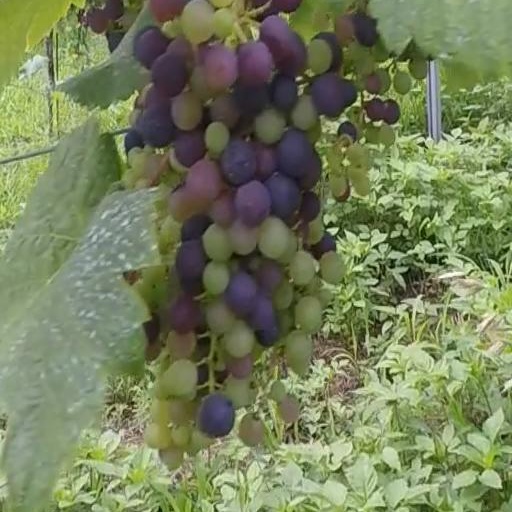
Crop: grape